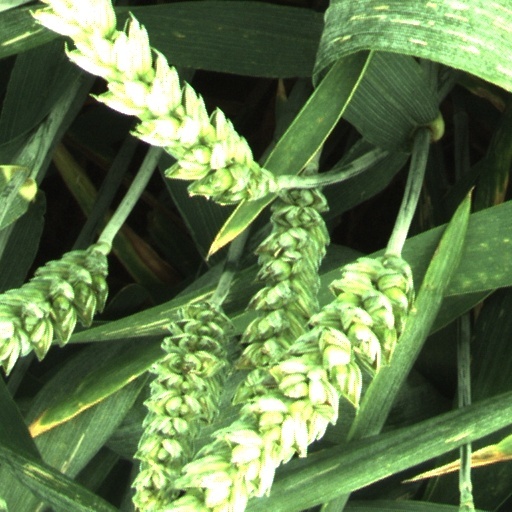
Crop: wheat